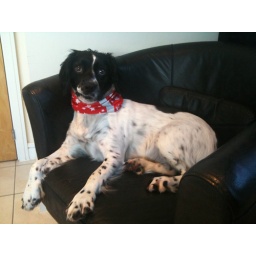
Me, my new red Buff ( how cool!) nonchalantly sitting in my chair!